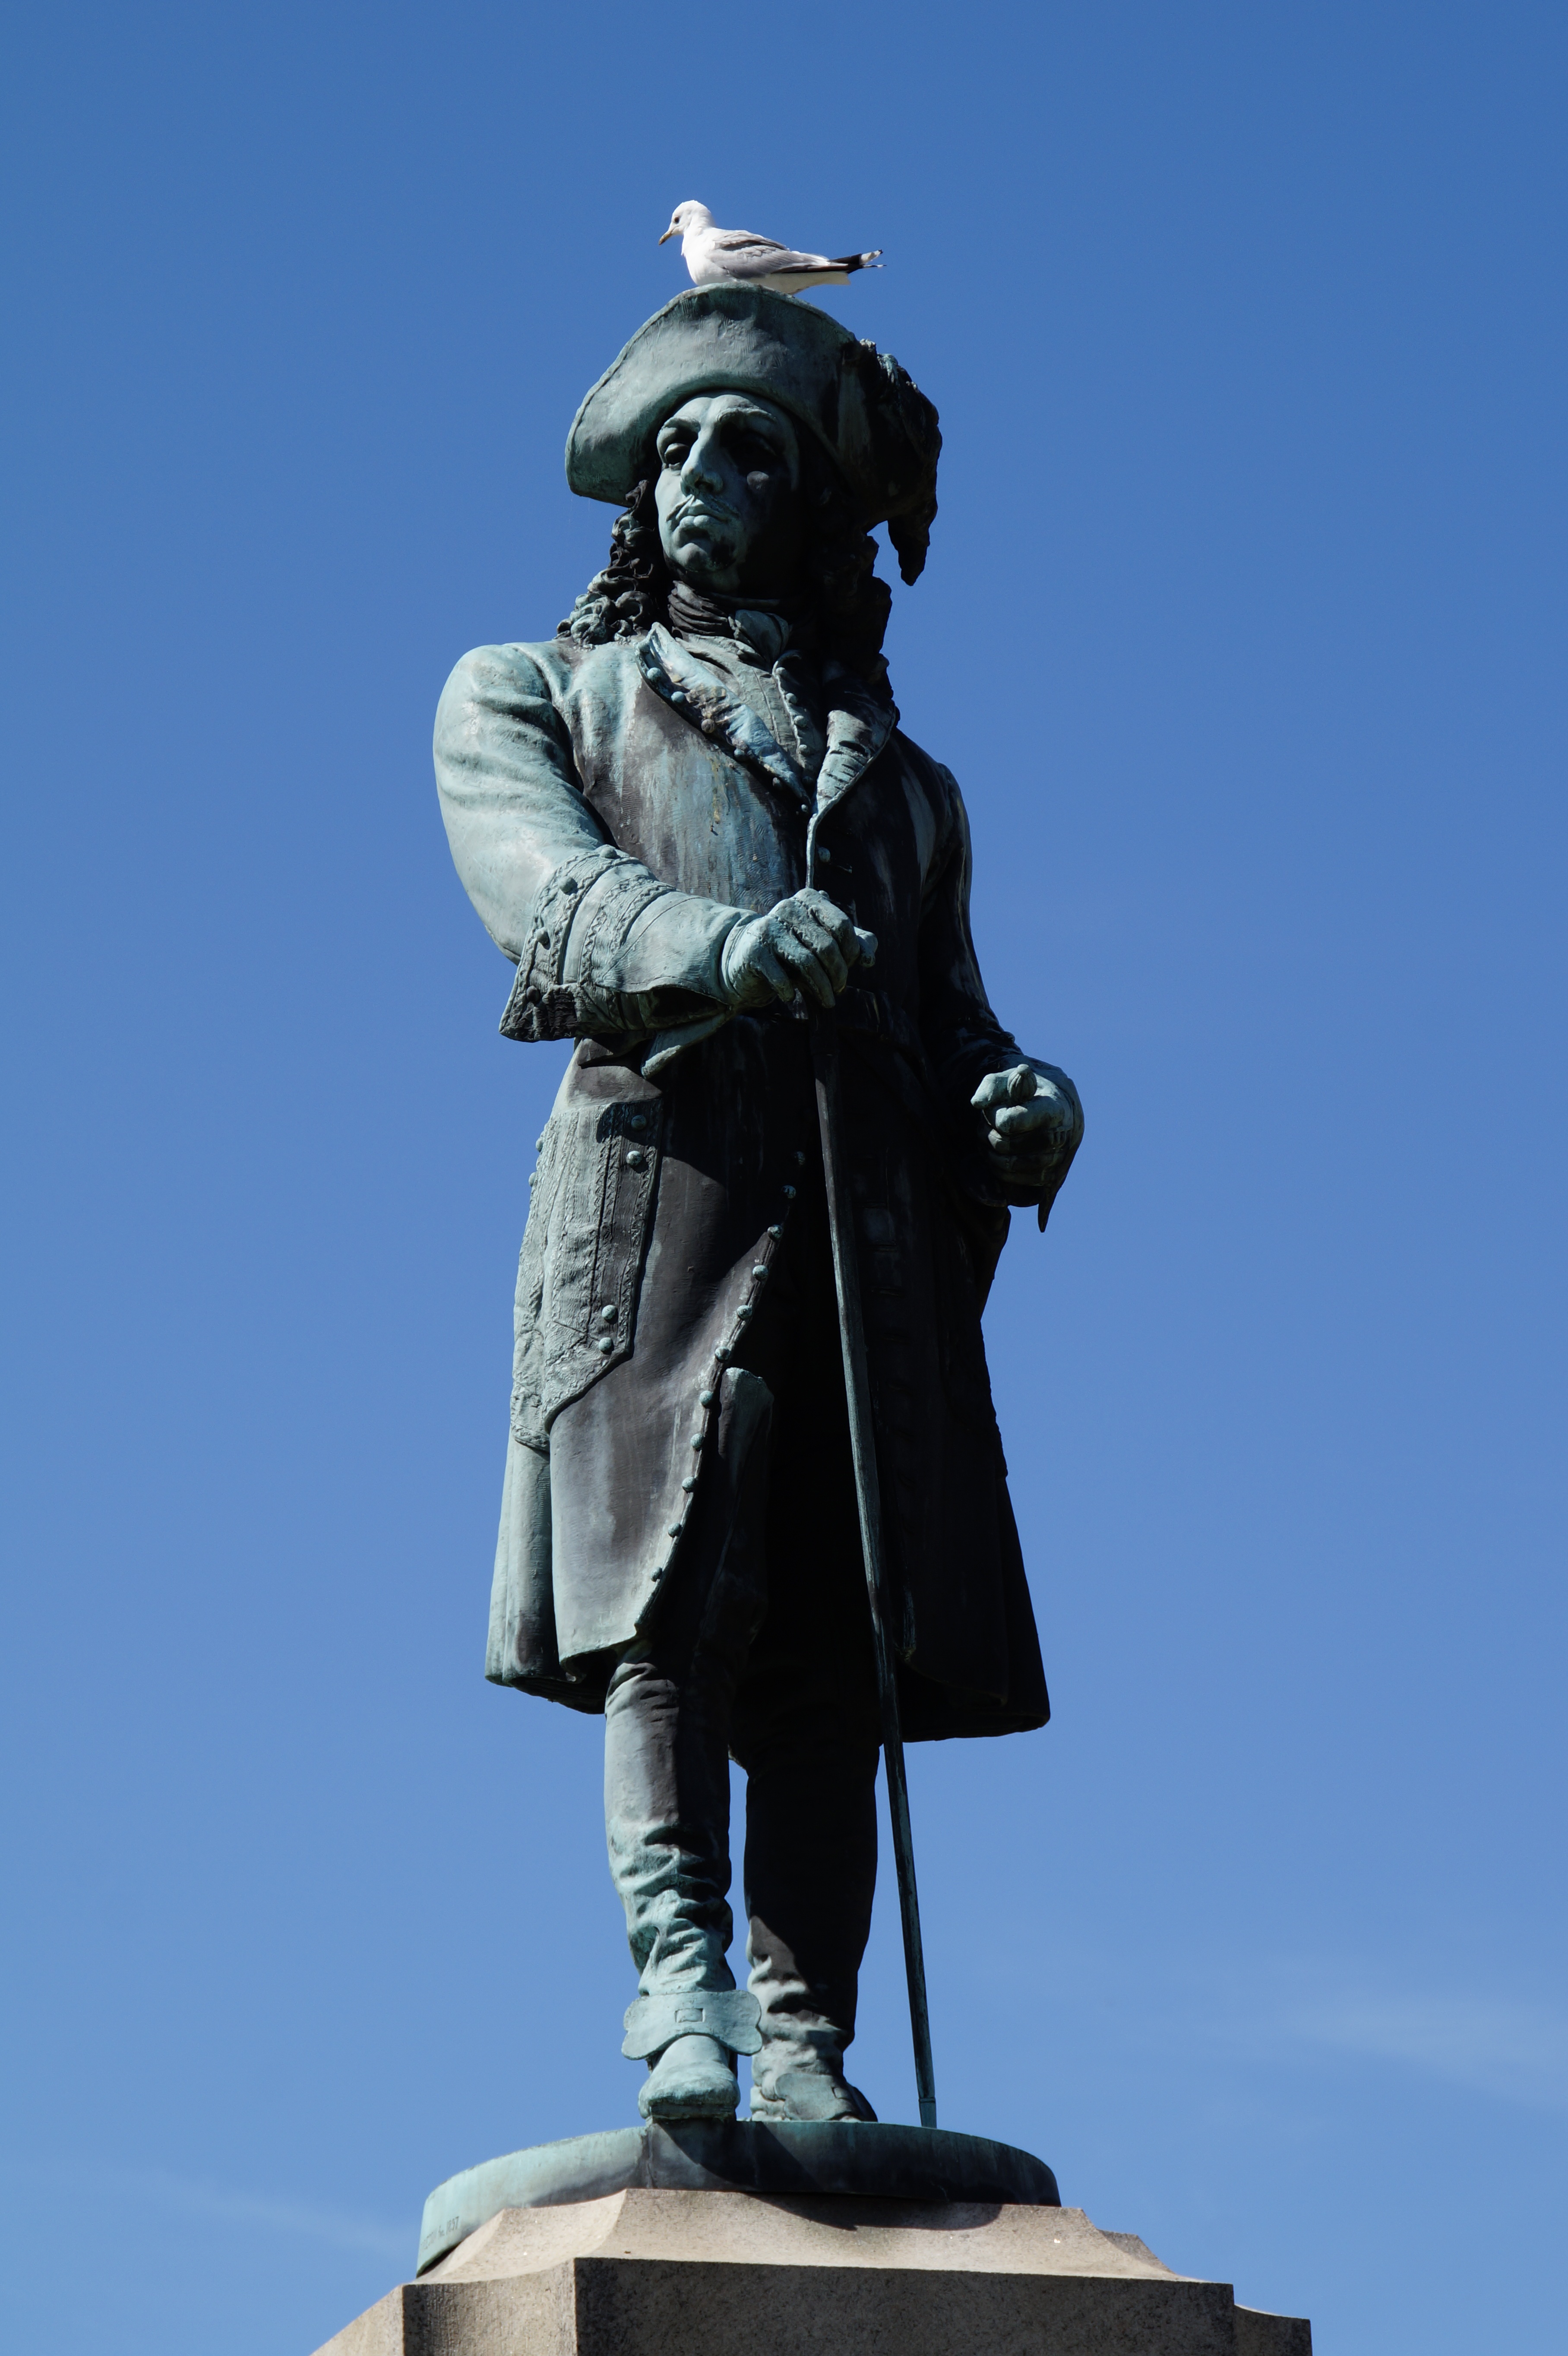
man, person, monument, military, statue, metal, blue, artwork, sculpture, memorial, art, figure, sweden, admiral, kalmar, karlskrona